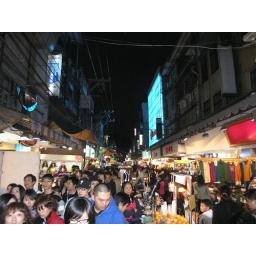
Plenty of people, clothes, shoes, and street food here! The largest night market in the city.